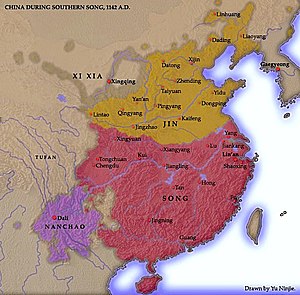
Huai He
Grænsen mellem Song-dynastiet og Jin-dynastiet er på dette kort fastlagt ved floden Huai He, efter at Jin-dynastiet havde erobret det nordlige Kina i 1127.
Huái Hé er en flod i Kina omtrent midt mellem landets to hovedfloder, Den gule flod i nord og Chang Jiang i syd. Huai He har en længde på 1.078 kilometer og afvander et areal på 174.000 kvadratkilometer. Huaifloden og Qinlingbjergene regnes for den geografiske grænse mellem nord- og sydkina. Før i tiden løb den ligesom de to nævnte fra vest til øst og ud i det Østkinesiske Hav. Men nu er flodløbet ændret, hvilket stadig fører til store oversvømmelser.